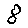
Label: 8